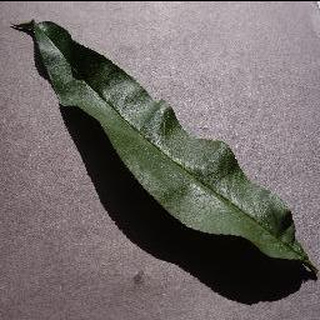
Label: healthy_peach